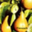
Label: pear